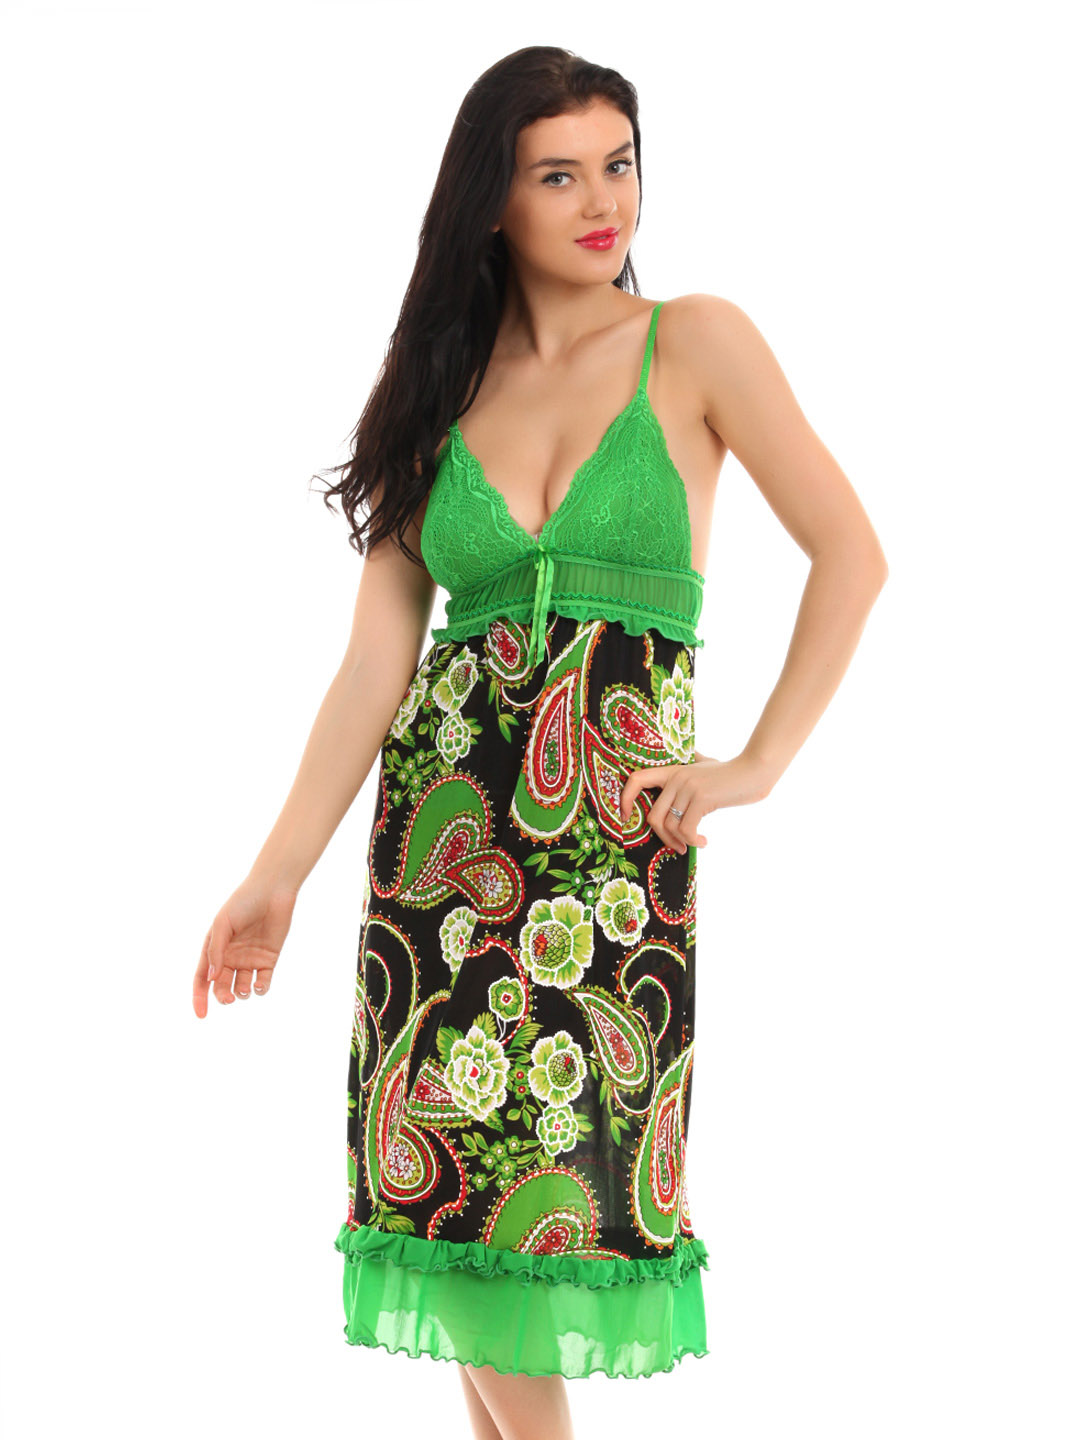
Red Rose Green & Black Nightdress
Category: Apparel / Loungewear and Nightwear / Nightdress
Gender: Women
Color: Green
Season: Winter 2015
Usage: Casual